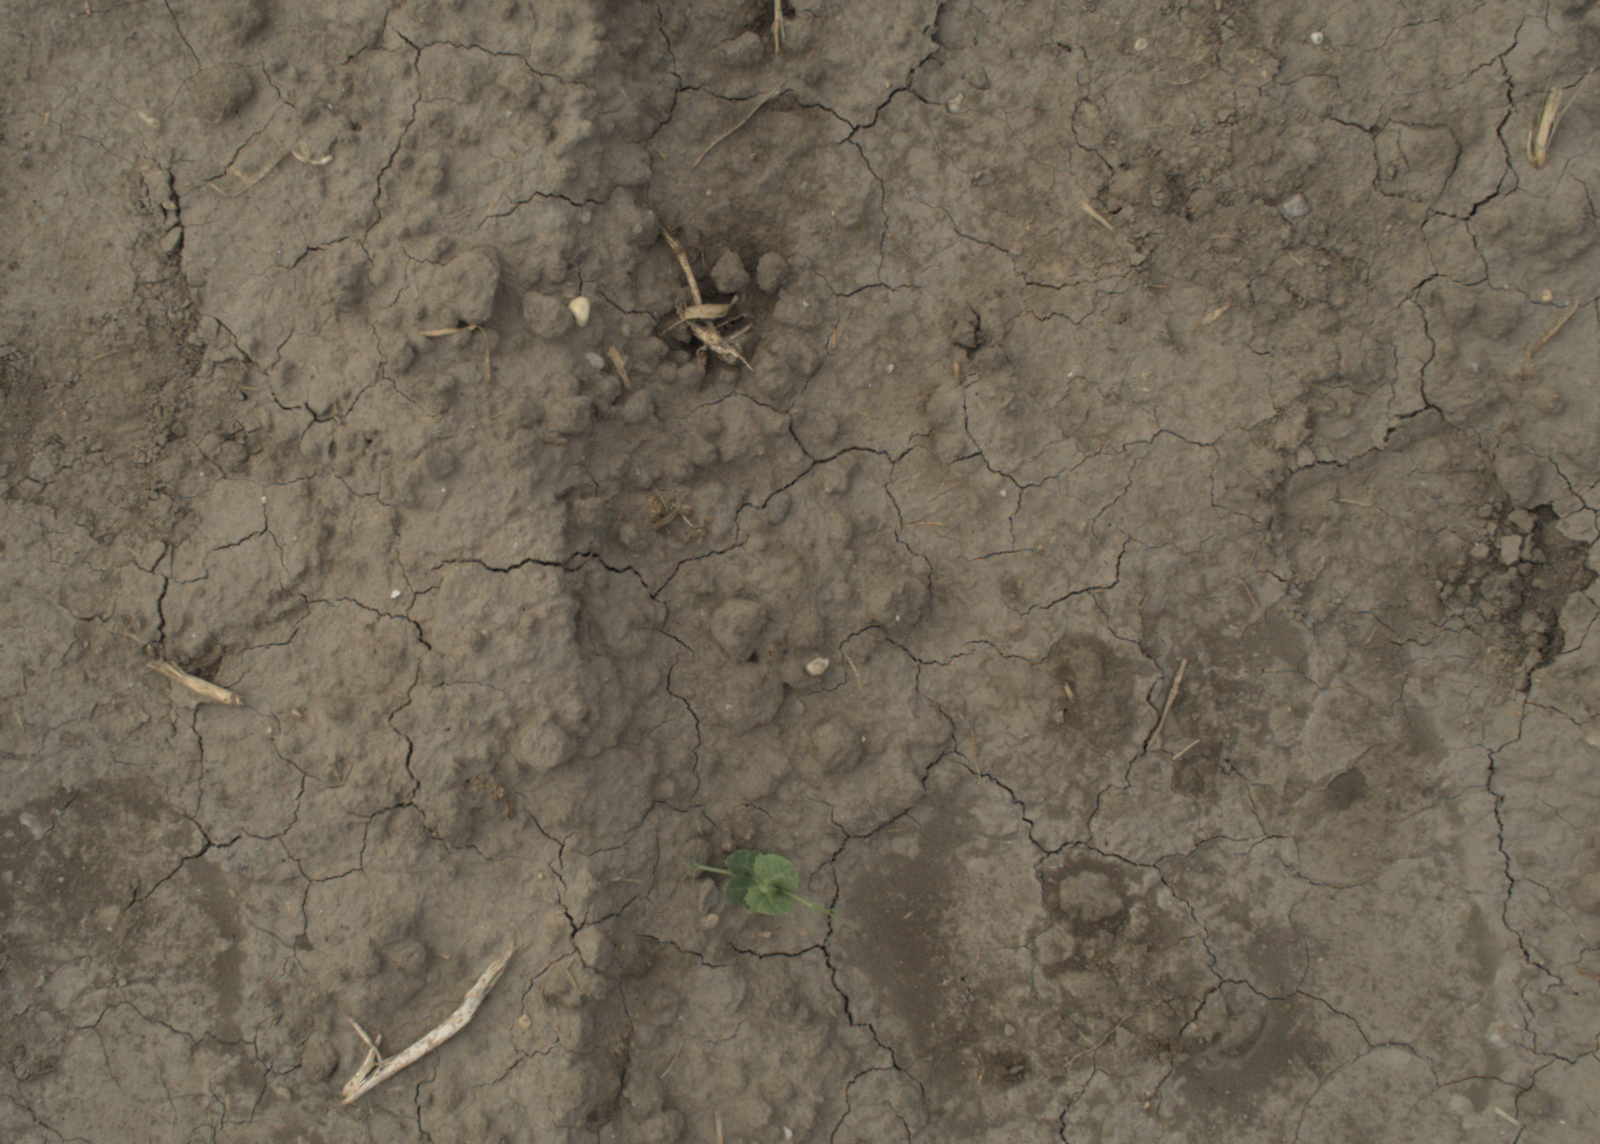
Capture date: 21.09.2021 10:49:18
Weather: mixed
Wind: light
Seeding date: 02.09.2021
Plant canopy height (mm): 962